Aldo Rebecchi

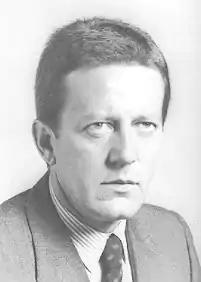
Rebecchi in 1987

Aldo Rebecchi (10 April 1946 – 6 December 2021) was an Italian politician. A member of the Italian Communist Party, Democratic Party of the Left, Democrats of the Left, and Democratic Party, he served in the Chamber of Deputies from 1987 to 2001.